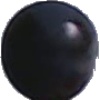
Label: Grape Blue 1